Vale of Glamorgan Borough Council

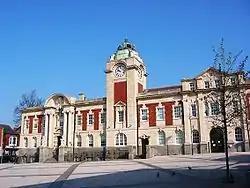
Barry Town Hall

The council was initially based at Barry Town Hall, which had been built in 1908 for the Barry Borough Council, one of the council's predecessors. In 1981 the council moved to a new building called the Civic Offices on Holton Road in Barry.